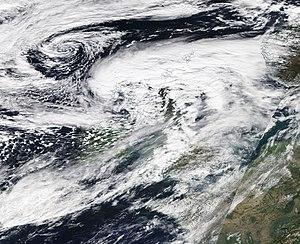
La saison des tempêtes hivernales en Europe de 2018-2019 désigne l'apparition de cyclones extratropicaux en Europe. Les noms donnés sont supervisés par les services météorologiques en Irlande, au Royaume-Uni, en France, en Espagne, et au Portugal.